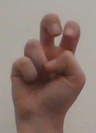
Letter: toot